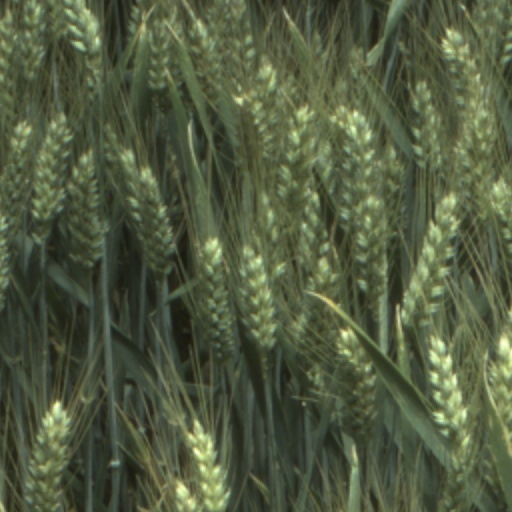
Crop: wheat